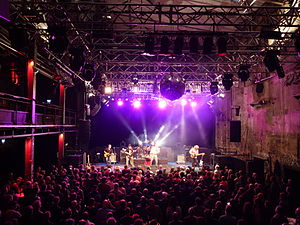
John Lennon Talent Award Tour / Turnedatoer
Kesselhaus i Berlin. (2012)
John Lennon Talent Award Tour var den syvende koncertturné af det danske elektro-rockband Dúné. Den startede 5. marts 2011 og sluttede 23. april samme år. På turneen fungerede bandet som hovednavn ved den prestigefyldte John Lennon Talent Award, ligesom den understøttede bandets femte EP Leaving Metropolis som udkom i maj 2010.